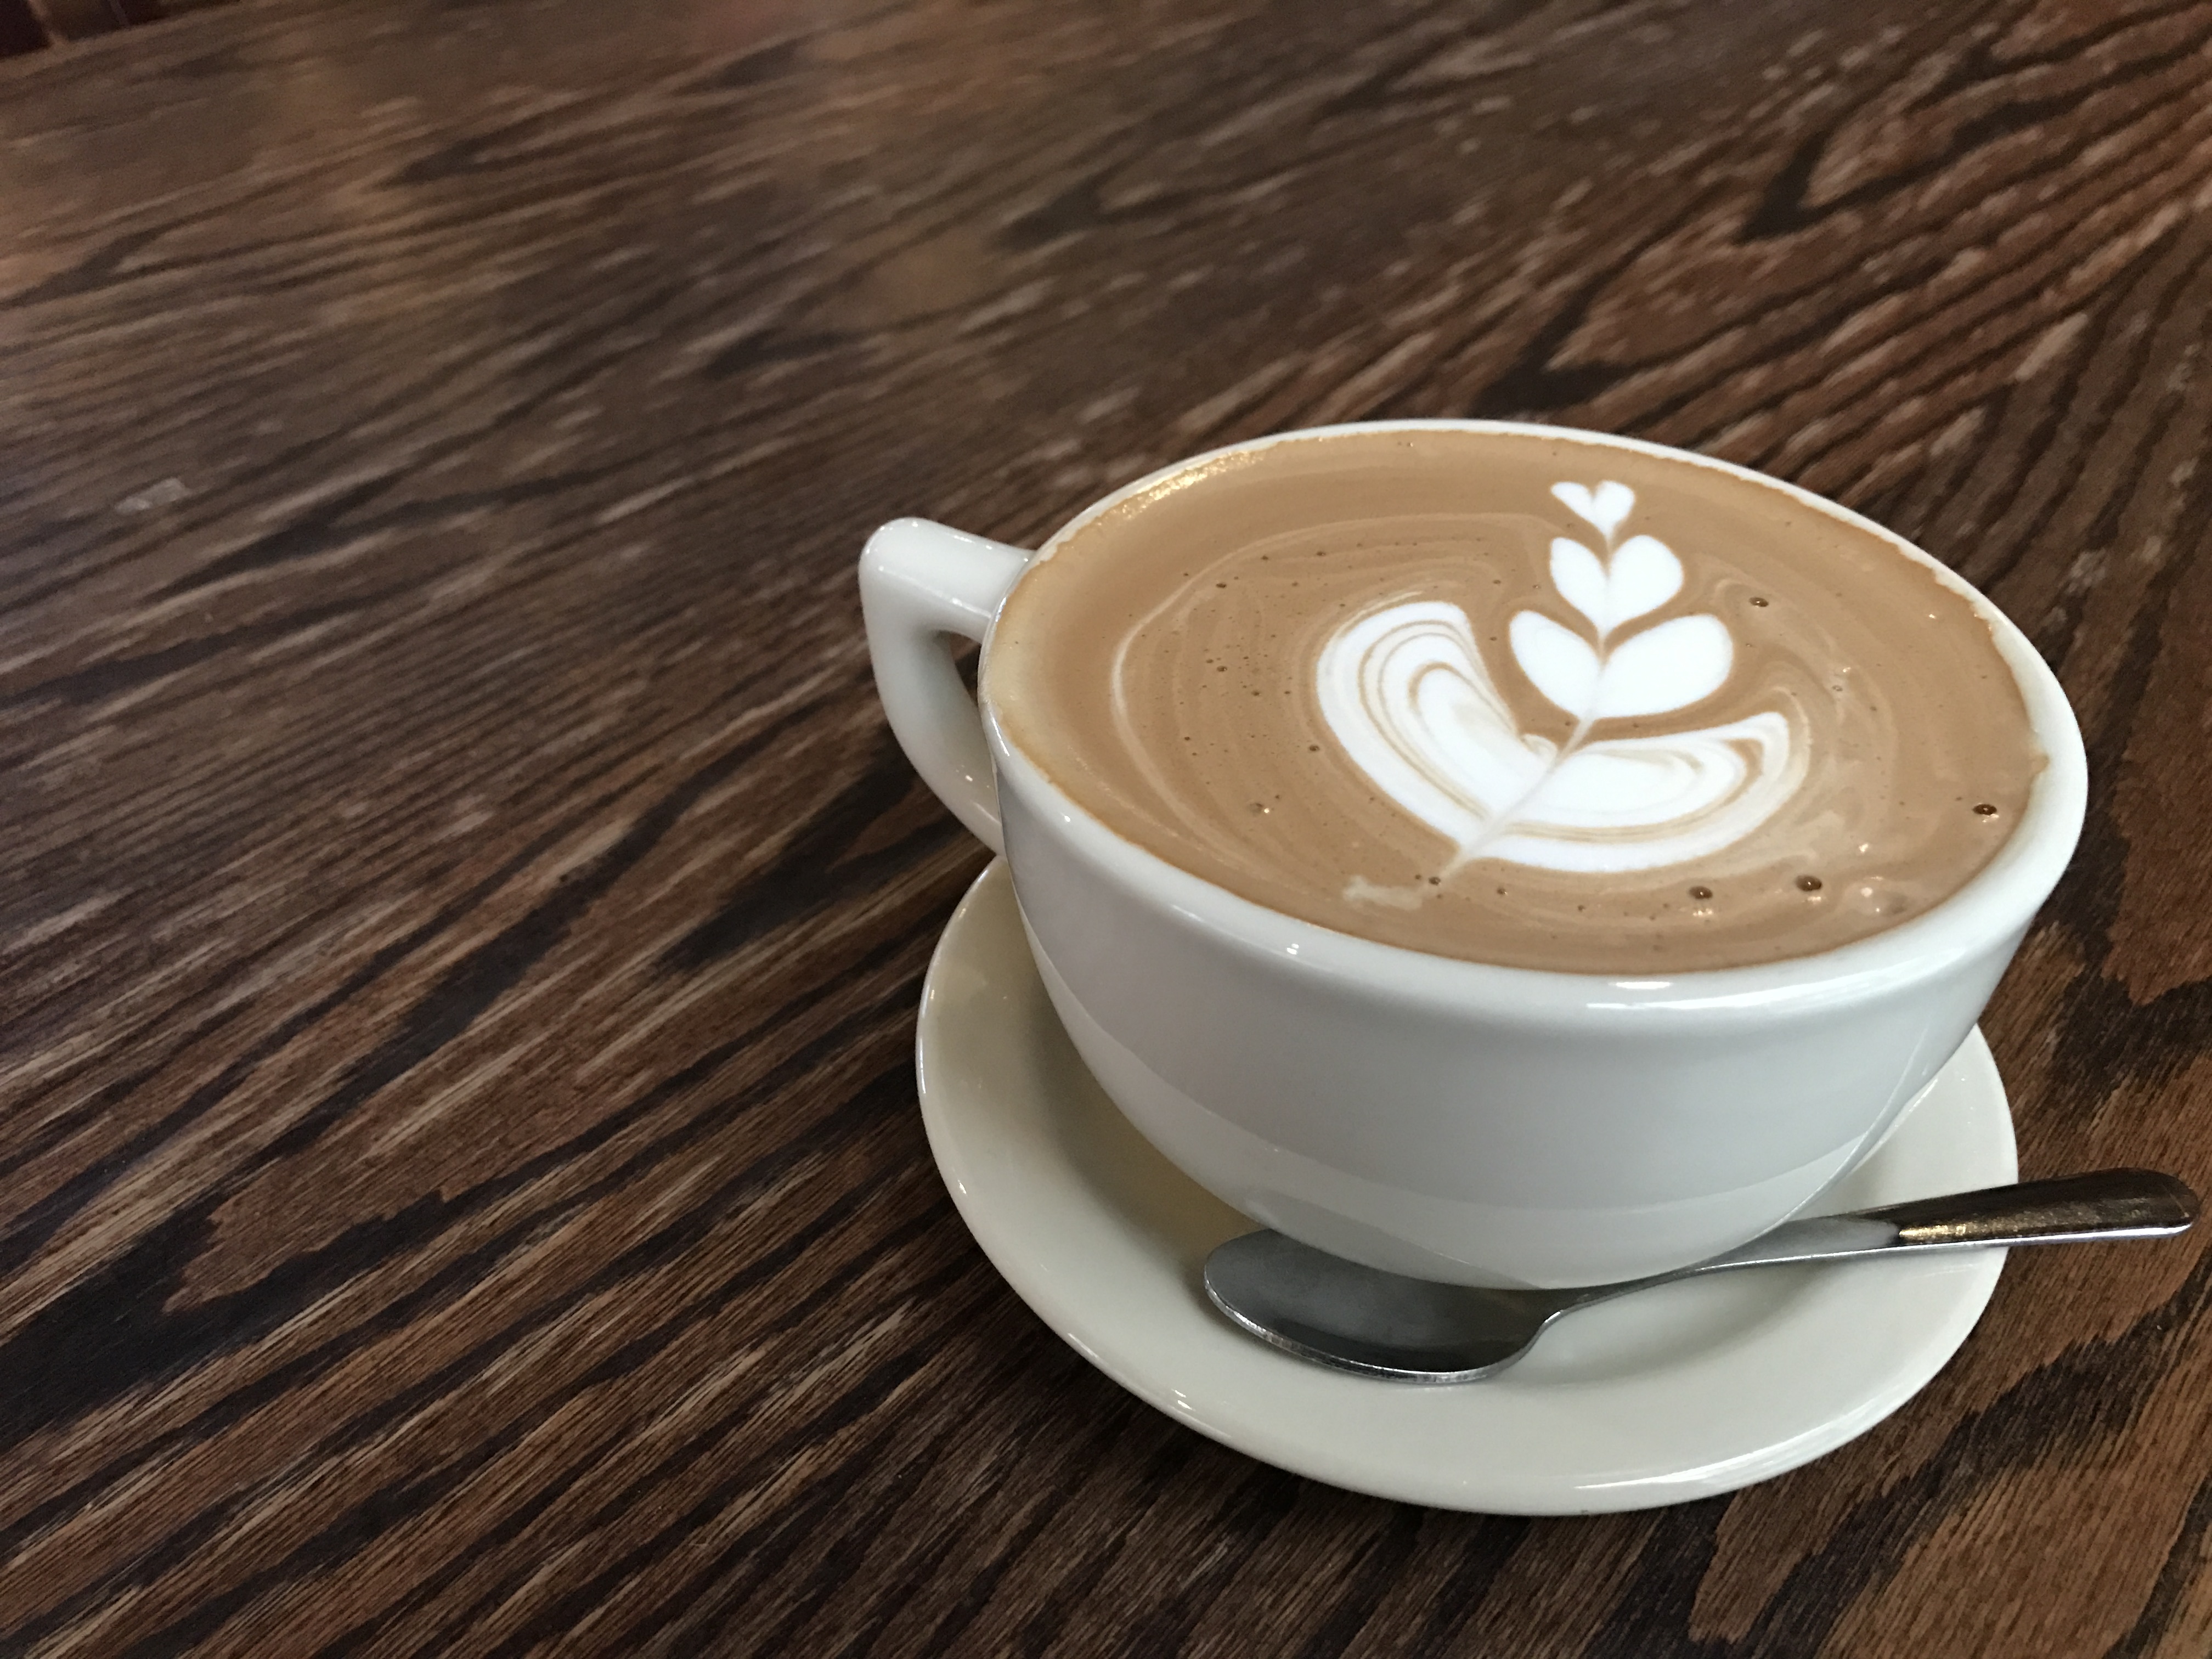
coffee, cup, latte, cappuccino, relax, drink, espresso, coffee cup, caffeine, mocha, flavor, caff macchiato, coffee milk, cafe au lait